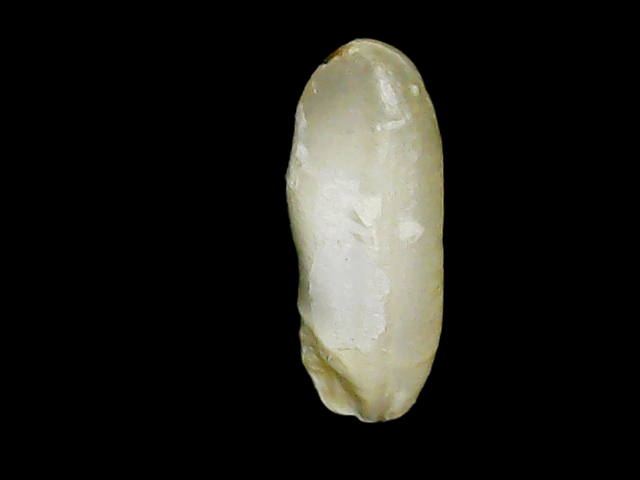
Rice variety: Binadhan24